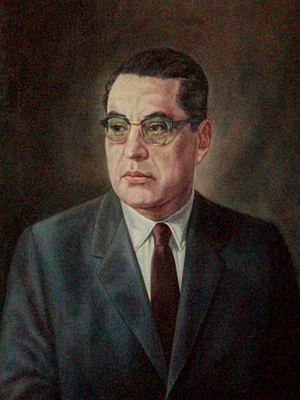
Agustín Yáñez Delgadillo est un écrivain, essayiste, et homme politique mexicain.